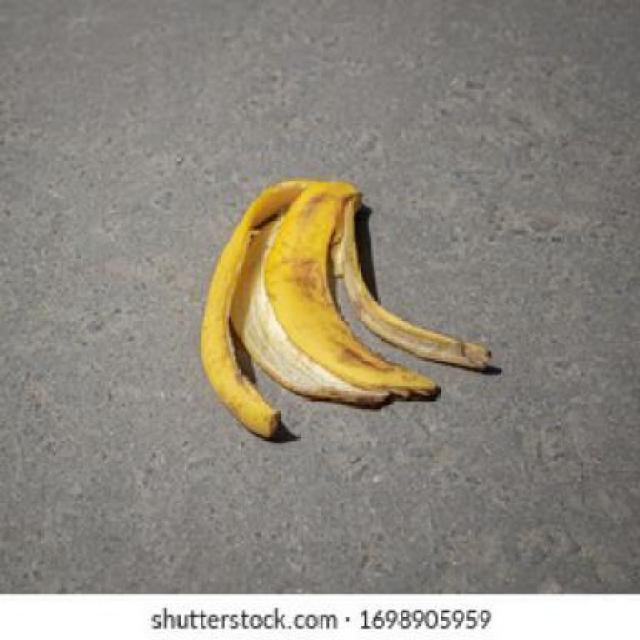
Label: bananas